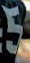
Number: 5